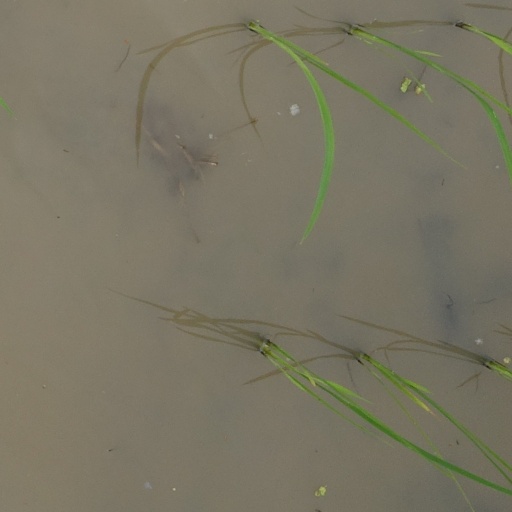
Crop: rice